Psalm 150

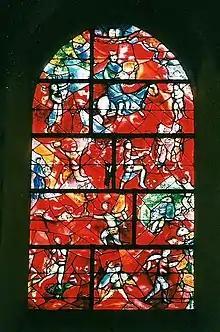
Chagall window at Chichester Cathedral, based on Psalm 150

Psalm 150 is the fifth of five consecutive psalms (Psalms 146, 147, 148, 149, and 150) which comprise the main part of "Pesukei dezimra" in the daily morning service. When recited in this prayer, verse 6 is repeated, indicating the conclusion of the main part of "Pesukei dezimra". This repetition of the final verse, which concludes the entire Book of Psalms, mirrors the way the final verse at the end of a Book of the Torah is repeated during the Torah reading in the synagogue.